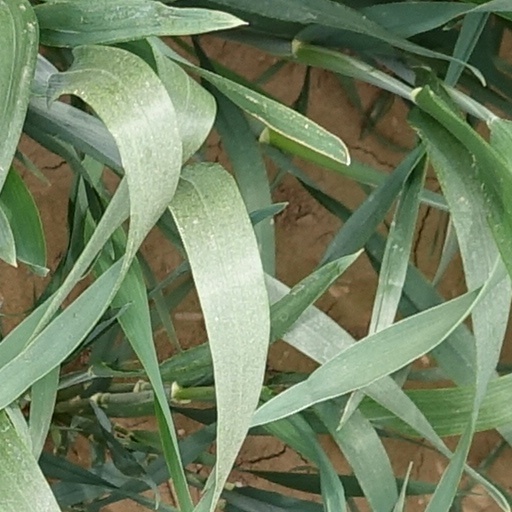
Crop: wheat